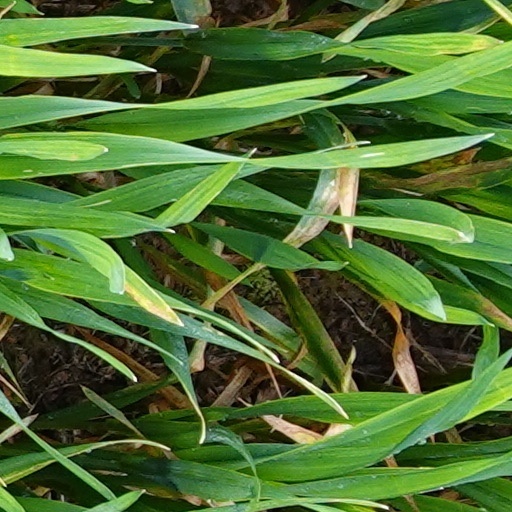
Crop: wheat